The Ansonia

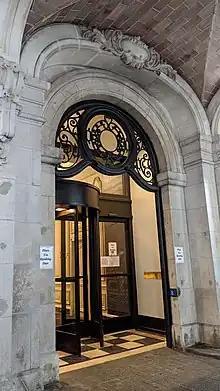
Entrance door

The Ansonia's owners planned to convert the 471 apartments on the 15 upper stories to residential condos, while retaining ownership of the ground-level storefronts and basement garage. The condos were to cost about $48,500 per room, whereas residents typically paid $150 per month per room. The Attorney General of New York could approve the Ansonia's condo-conversion plan if five percent of tenants bought condos, but tenants alleged that the building still had significant issues. By the late 1980s, the Ansonia was involved in so many lawsuits, one New York City Housing Court judge spent nearly all of his time reviewing lawsuits and settlements related to the Ansonia. In what was then the longest lawsuit in the New York City Civil Court's history, a judge denied Soja's request that the city government appoint him as the Ansonia's manager; the case involved 22,000 pages of testimony and lasted four months. In another lawsuit filed by several tenants, a state judge ruled that the owner could temporarily raise rents to pay for capital improvements, but that the owner had to undo the rent increases when the project was finished. The latter decision was later overturned.